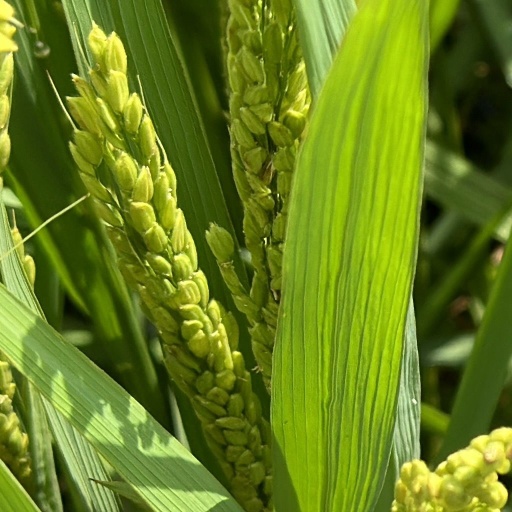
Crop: rice